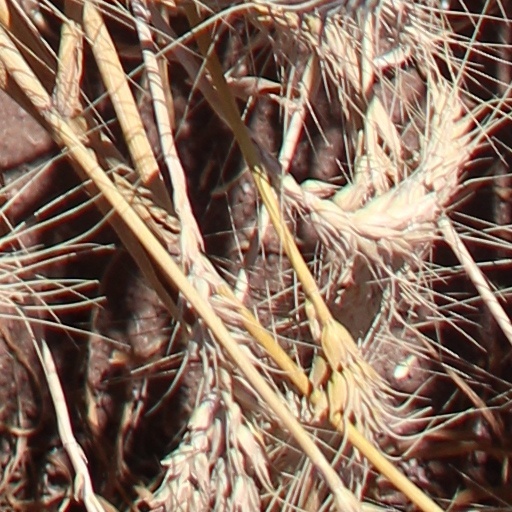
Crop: wheat